Sony SLT camera

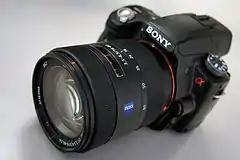
Sony Alpha 55

All of the above cameras record 1920x1080 video at 60i/30p (NTSC regions) or 50i/25p (PAL regions), in MPEG-4, AVCHD or H.264 formats. The Alpha 65 and 77 also records video at 50p or 60p, and the Alpha 99II records 4k video at 100 Mbit/s (using XAVC S) with full sensor read-out.